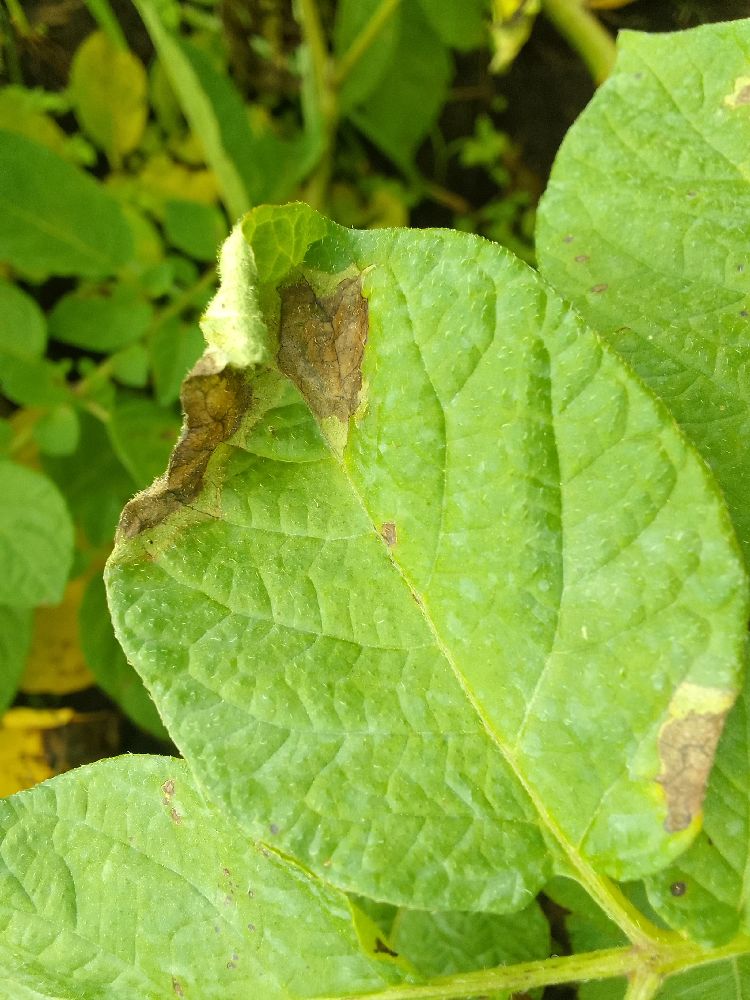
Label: Late blight